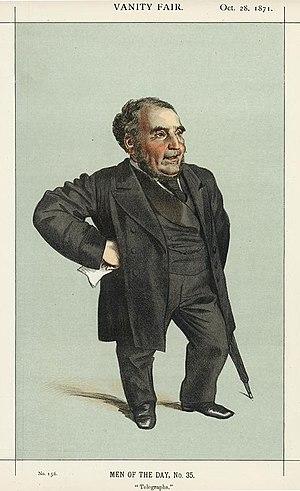
John Pender, est un industriel anglais et député qui a fondé et dirigé pas moins de 32 compagnies de télégraphie, dont l'Eastern Telegraph Company, qui a posé le premier câble télégraphique transatlantique fonctionnant durablement, en 1866. Plusieurs d'entre elles sont à l'origine de l'opérateur de télécommunications britannique Cable & Wireless.